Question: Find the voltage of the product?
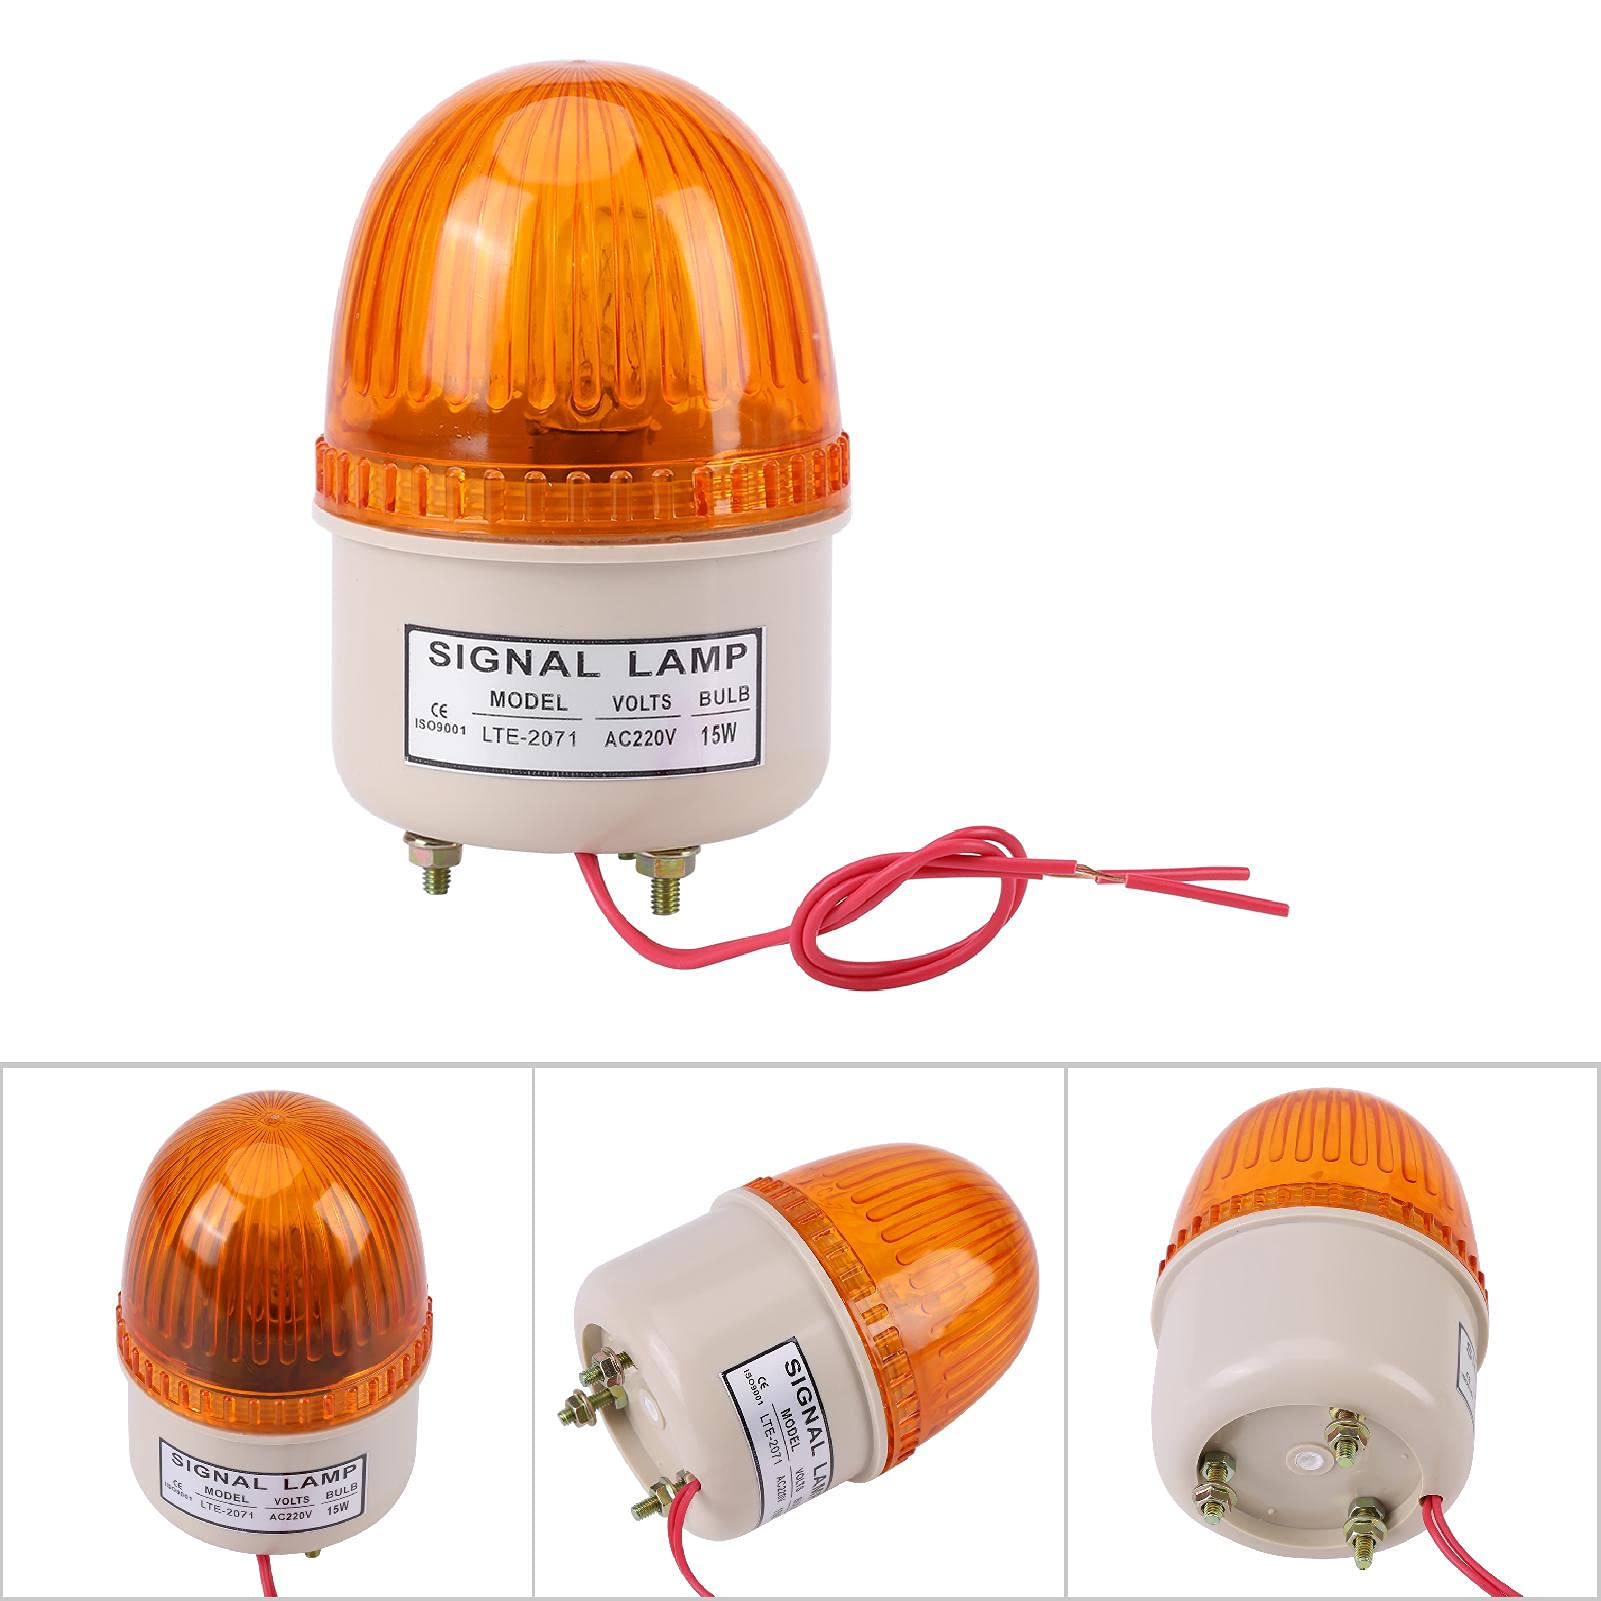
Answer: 220.0 volt